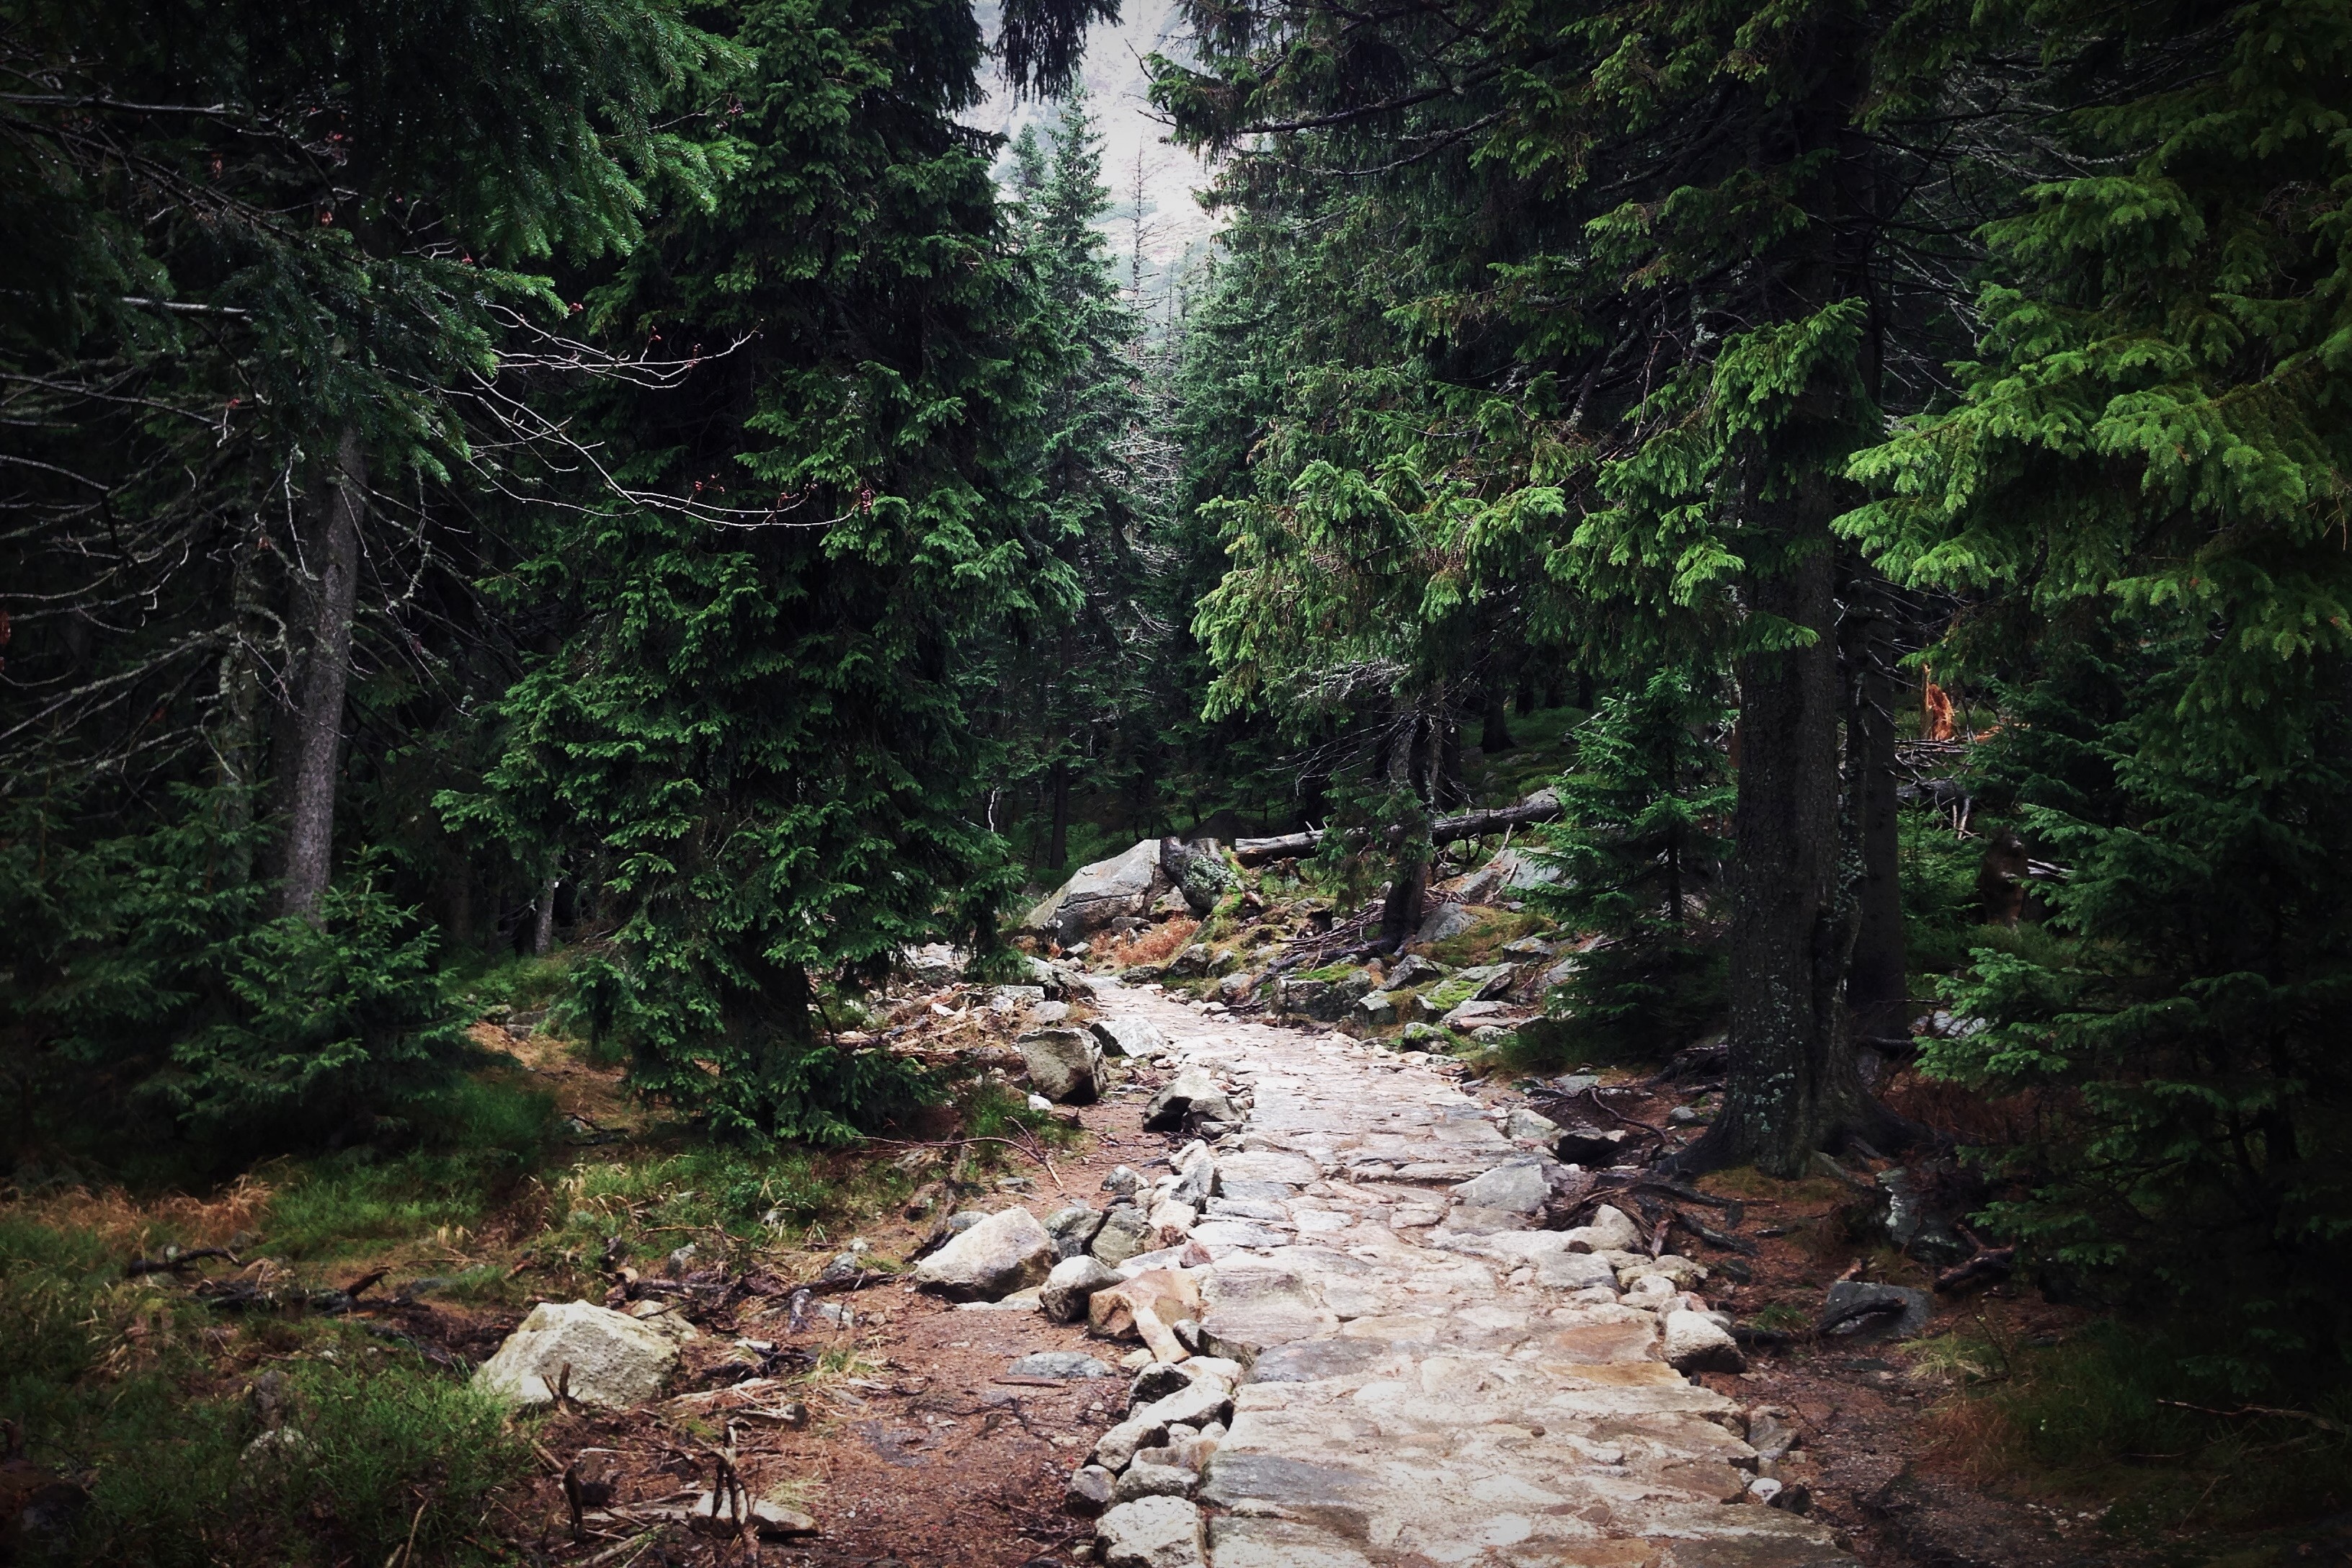
tree, nature, forest, path, waterfall, wilderness, trail, river, valley, stream, jungle, rainforest, ravine, woodland, habitat, water feature, old growth forest, natural environment, geological phenomenon